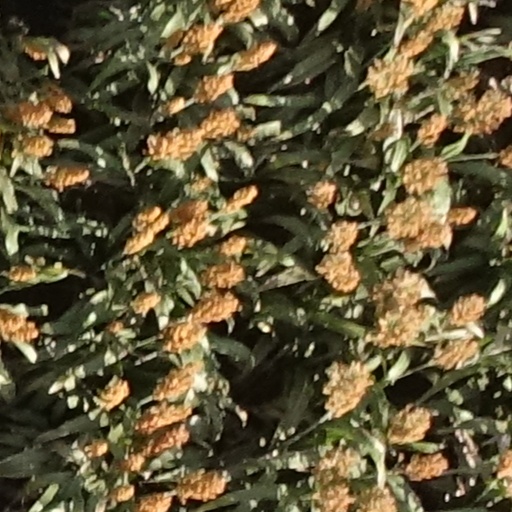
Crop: sorghum